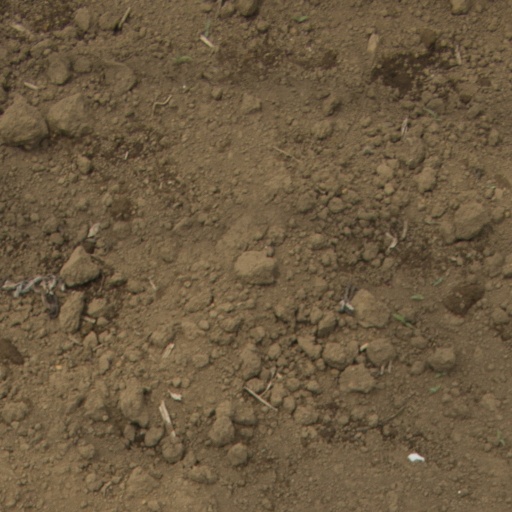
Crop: Jerusalem artichoke